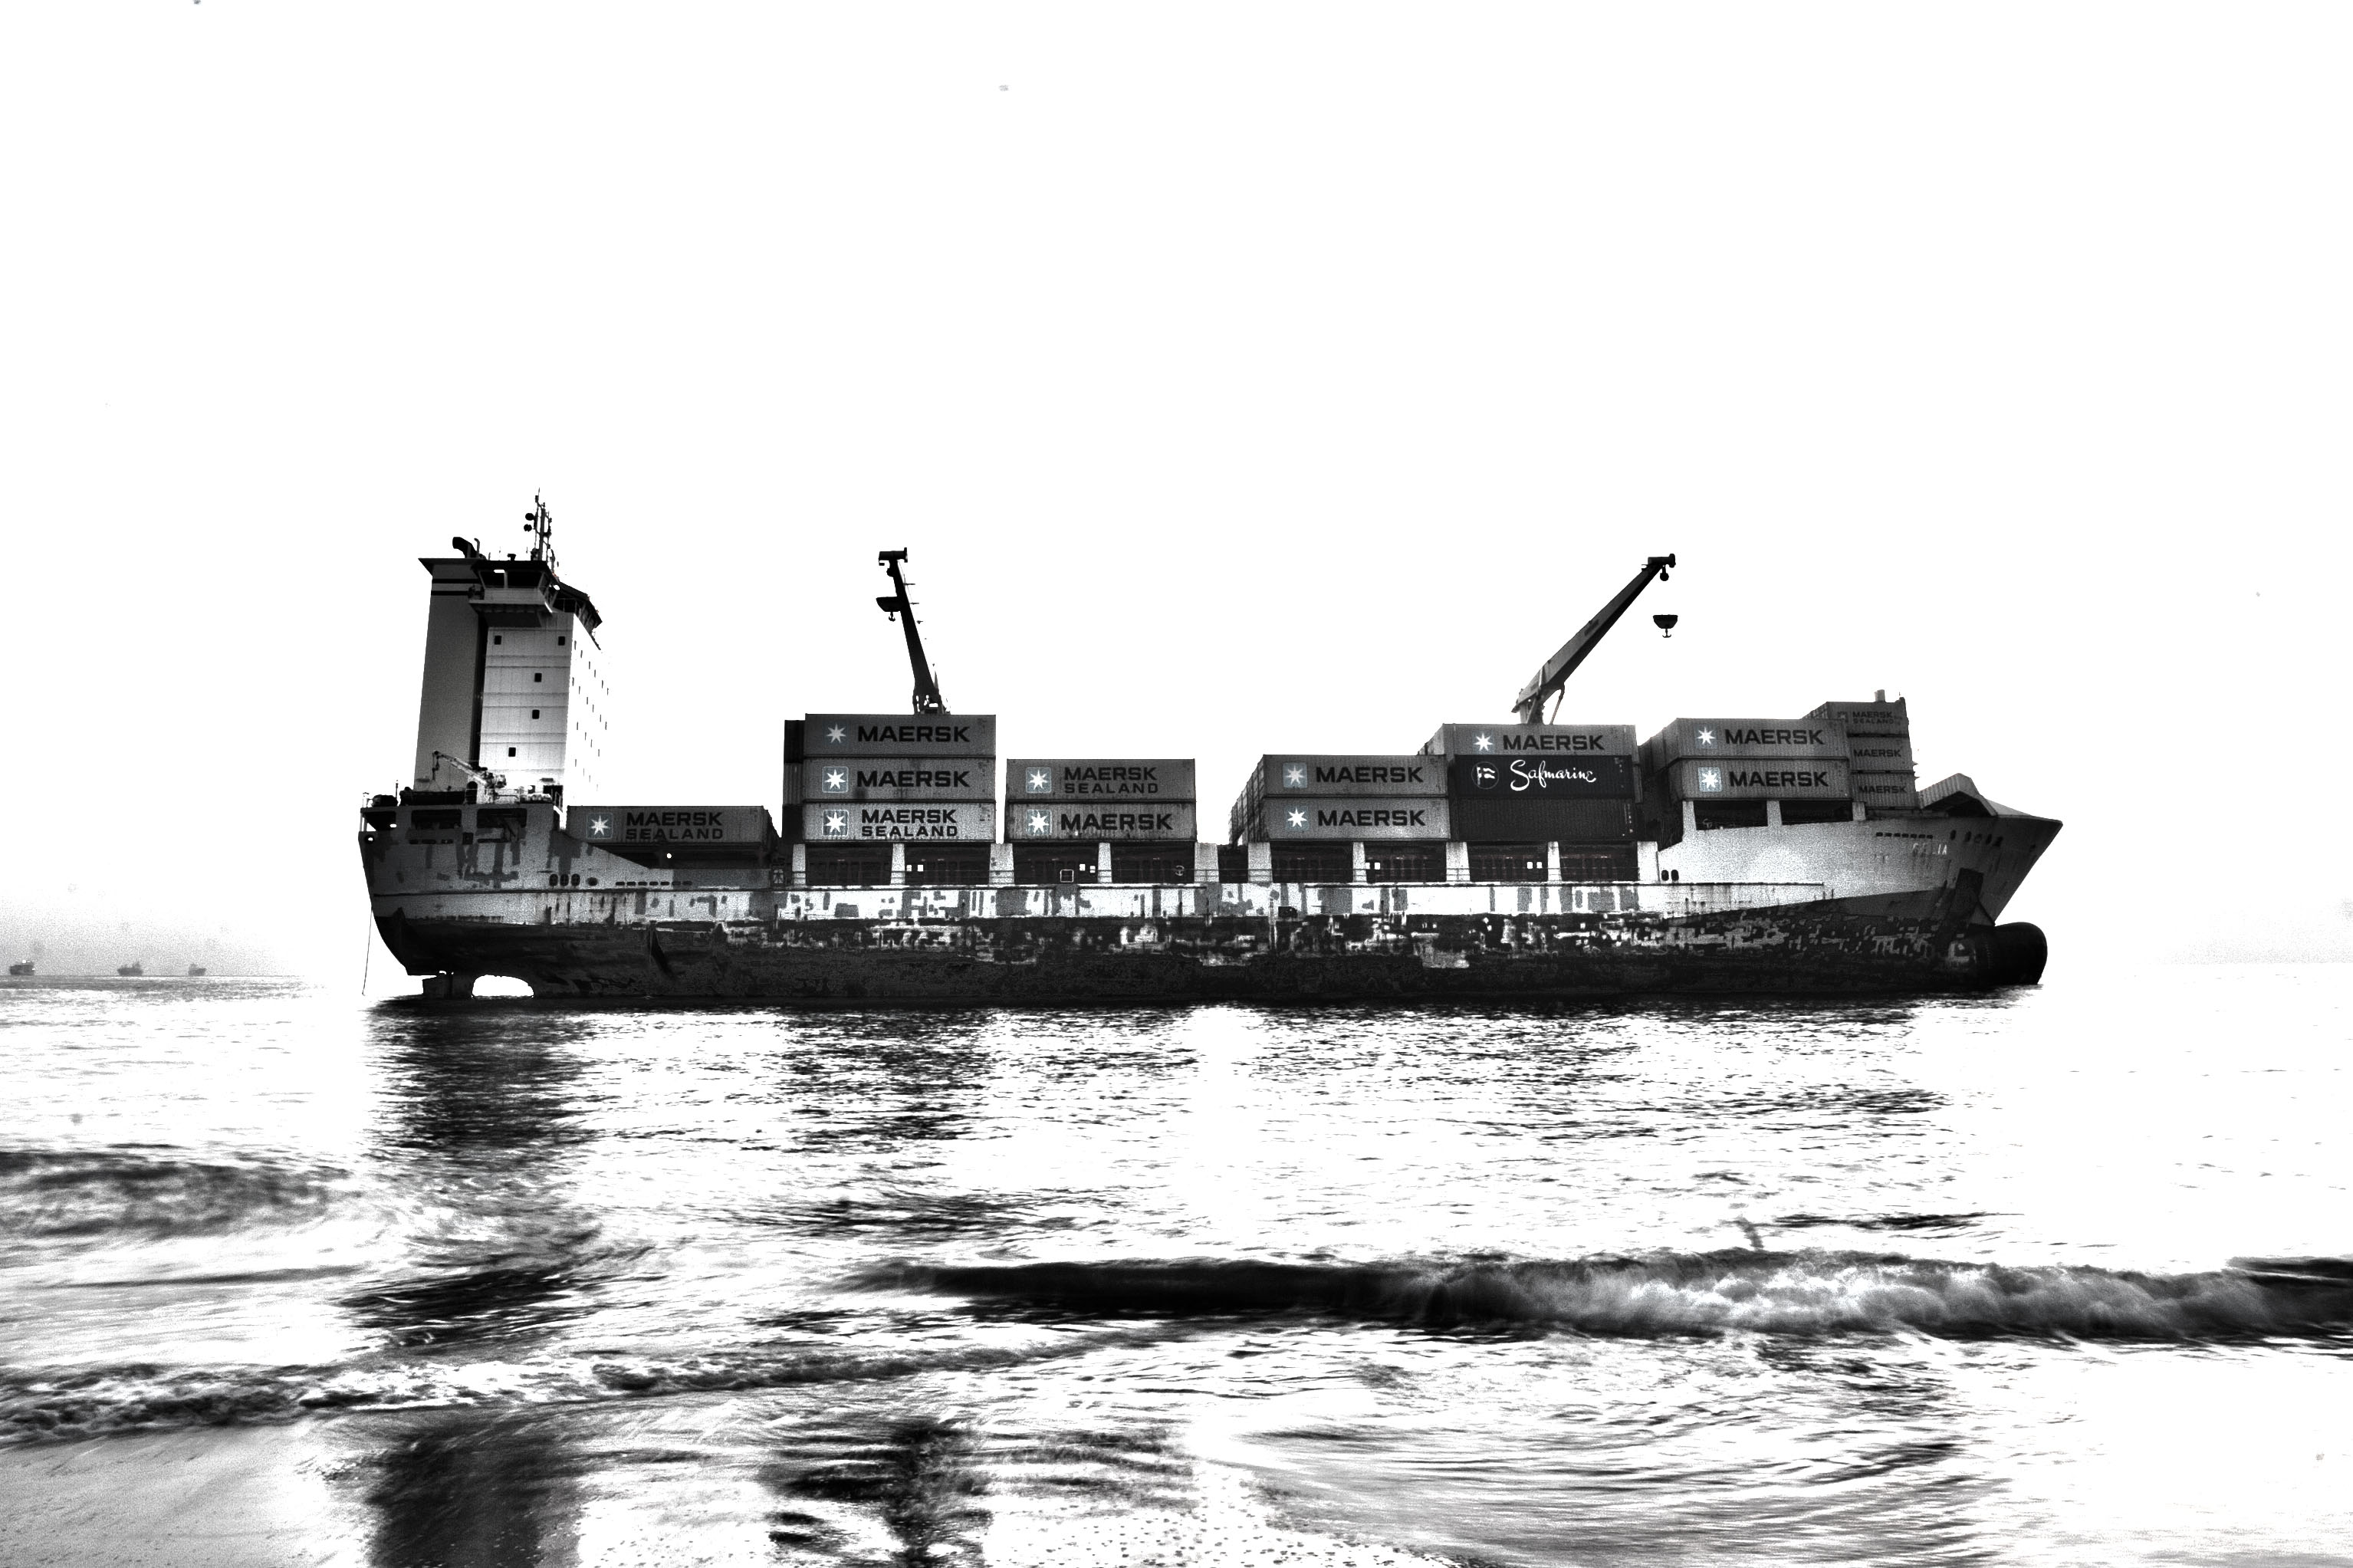
beach, vehicle, water transportation, boat, ship, watercraft, ferry, cargo ship, motor ship